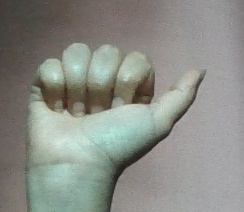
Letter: dhad